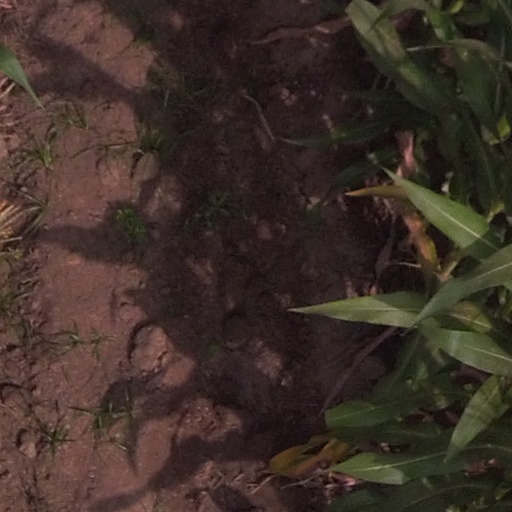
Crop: maize; corn